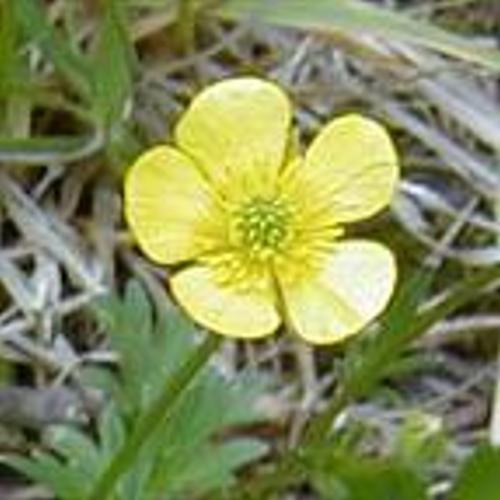
Flower: Buttercup